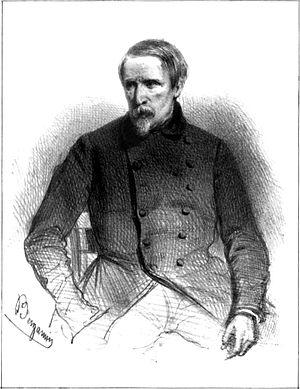
Nicolas-Toussaint Charlet est un peintre et graveur français, né le 20 décembre 1792 à Paris où il est mort le 30 décembre 1845.